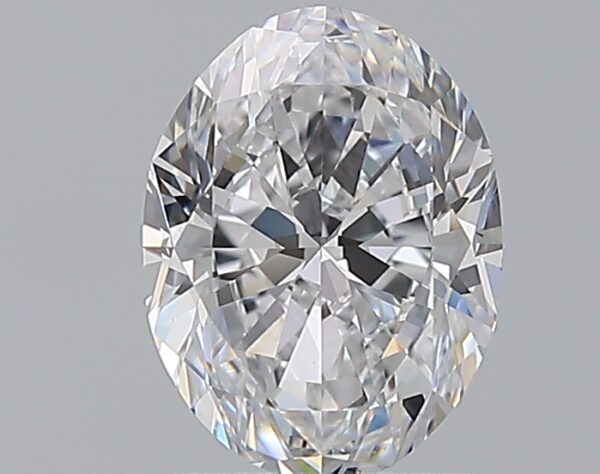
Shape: oval
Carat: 1.5
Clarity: VS1
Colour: D
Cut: VG
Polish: EX
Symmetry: VG
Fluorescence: M
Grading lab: GIA
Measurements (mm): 8.46 x 6.34 x 4.03